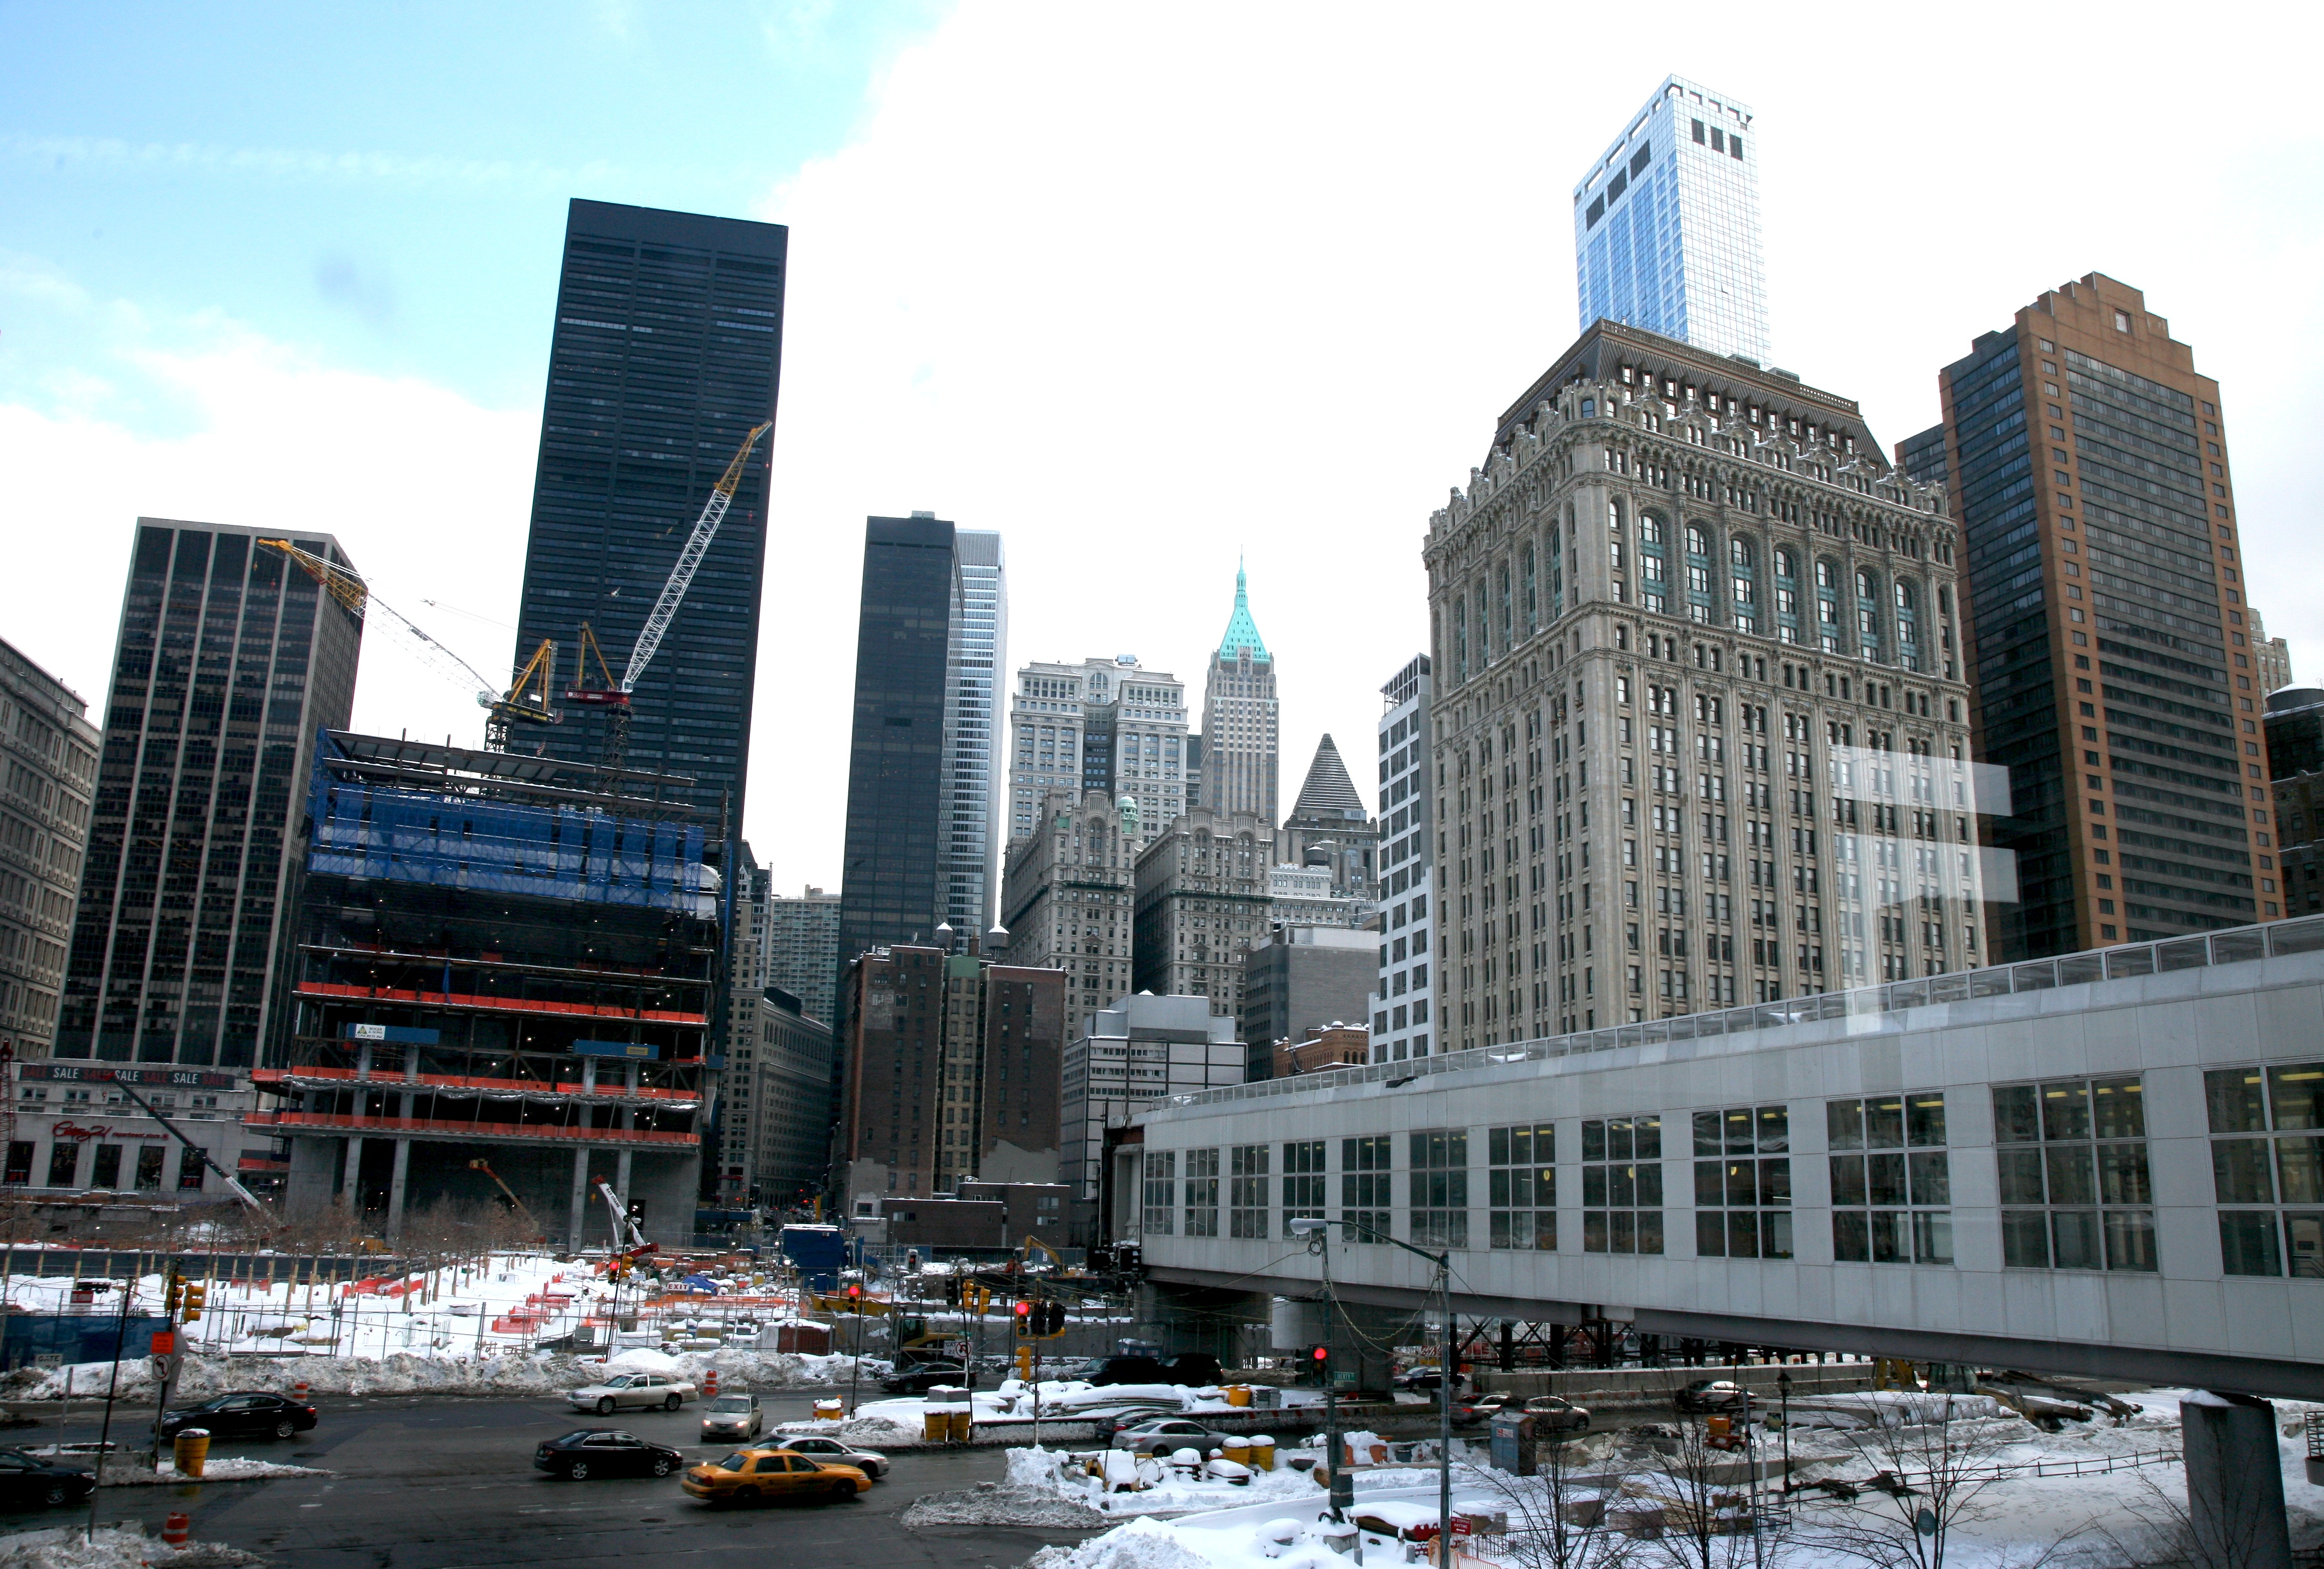
architecture, skyline, building, city, skyscraper, manhattan, cityscape, downtown, construction, nyc, landmark, tower block, newyork, newyorkcity, ny, 911, architektur, worldtradecenter, lowermanhattan, metropolis, wtc, financialdistrict, groundzero, september11th, worldtradecentersite, september11attacks, chantier, urban area, geographical feature, human settlement, metropolitan area